James Gallatin

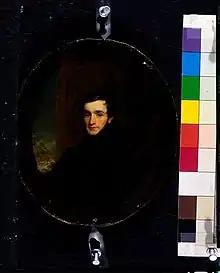
Portrait of Gallatin by George Linen, 1837, Fogg Art Museum

James Gallatin (December 18, 1796 – May 29, 1876) was an American banker who was the son of Albert Gallatin.